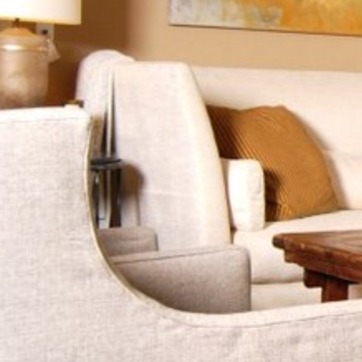
Material: fabric